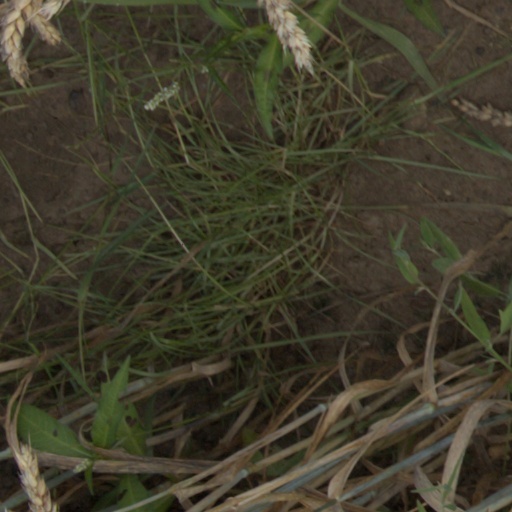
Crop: wheat